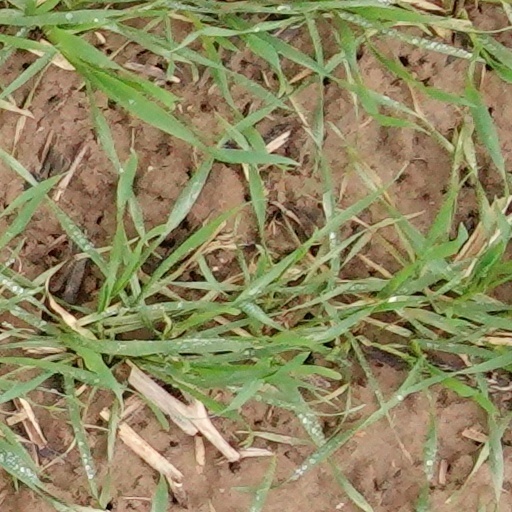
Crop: wheat